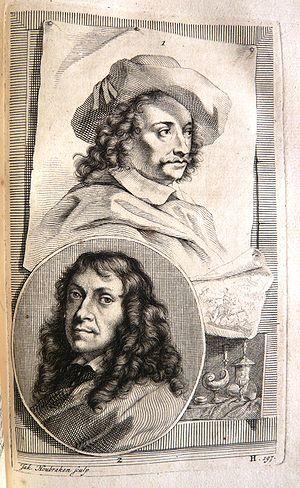
Le Grand Théâtre des peintres néerlandais est un recueil de biographies d'artistes néerlandais du XVIIᵉ siècle rédigé par Arnold Houbraken et publié en trois volumes de 1718 à 1721 incluant des portraits gravés. L'œuvre de Houbraken, importante source d'information sur ces artistes, qui a fortement été inspirée par le Het Gulden Cabinet de Cornelis de Bie, se veut une suite au Schilder-boeck de Carel van Mander.